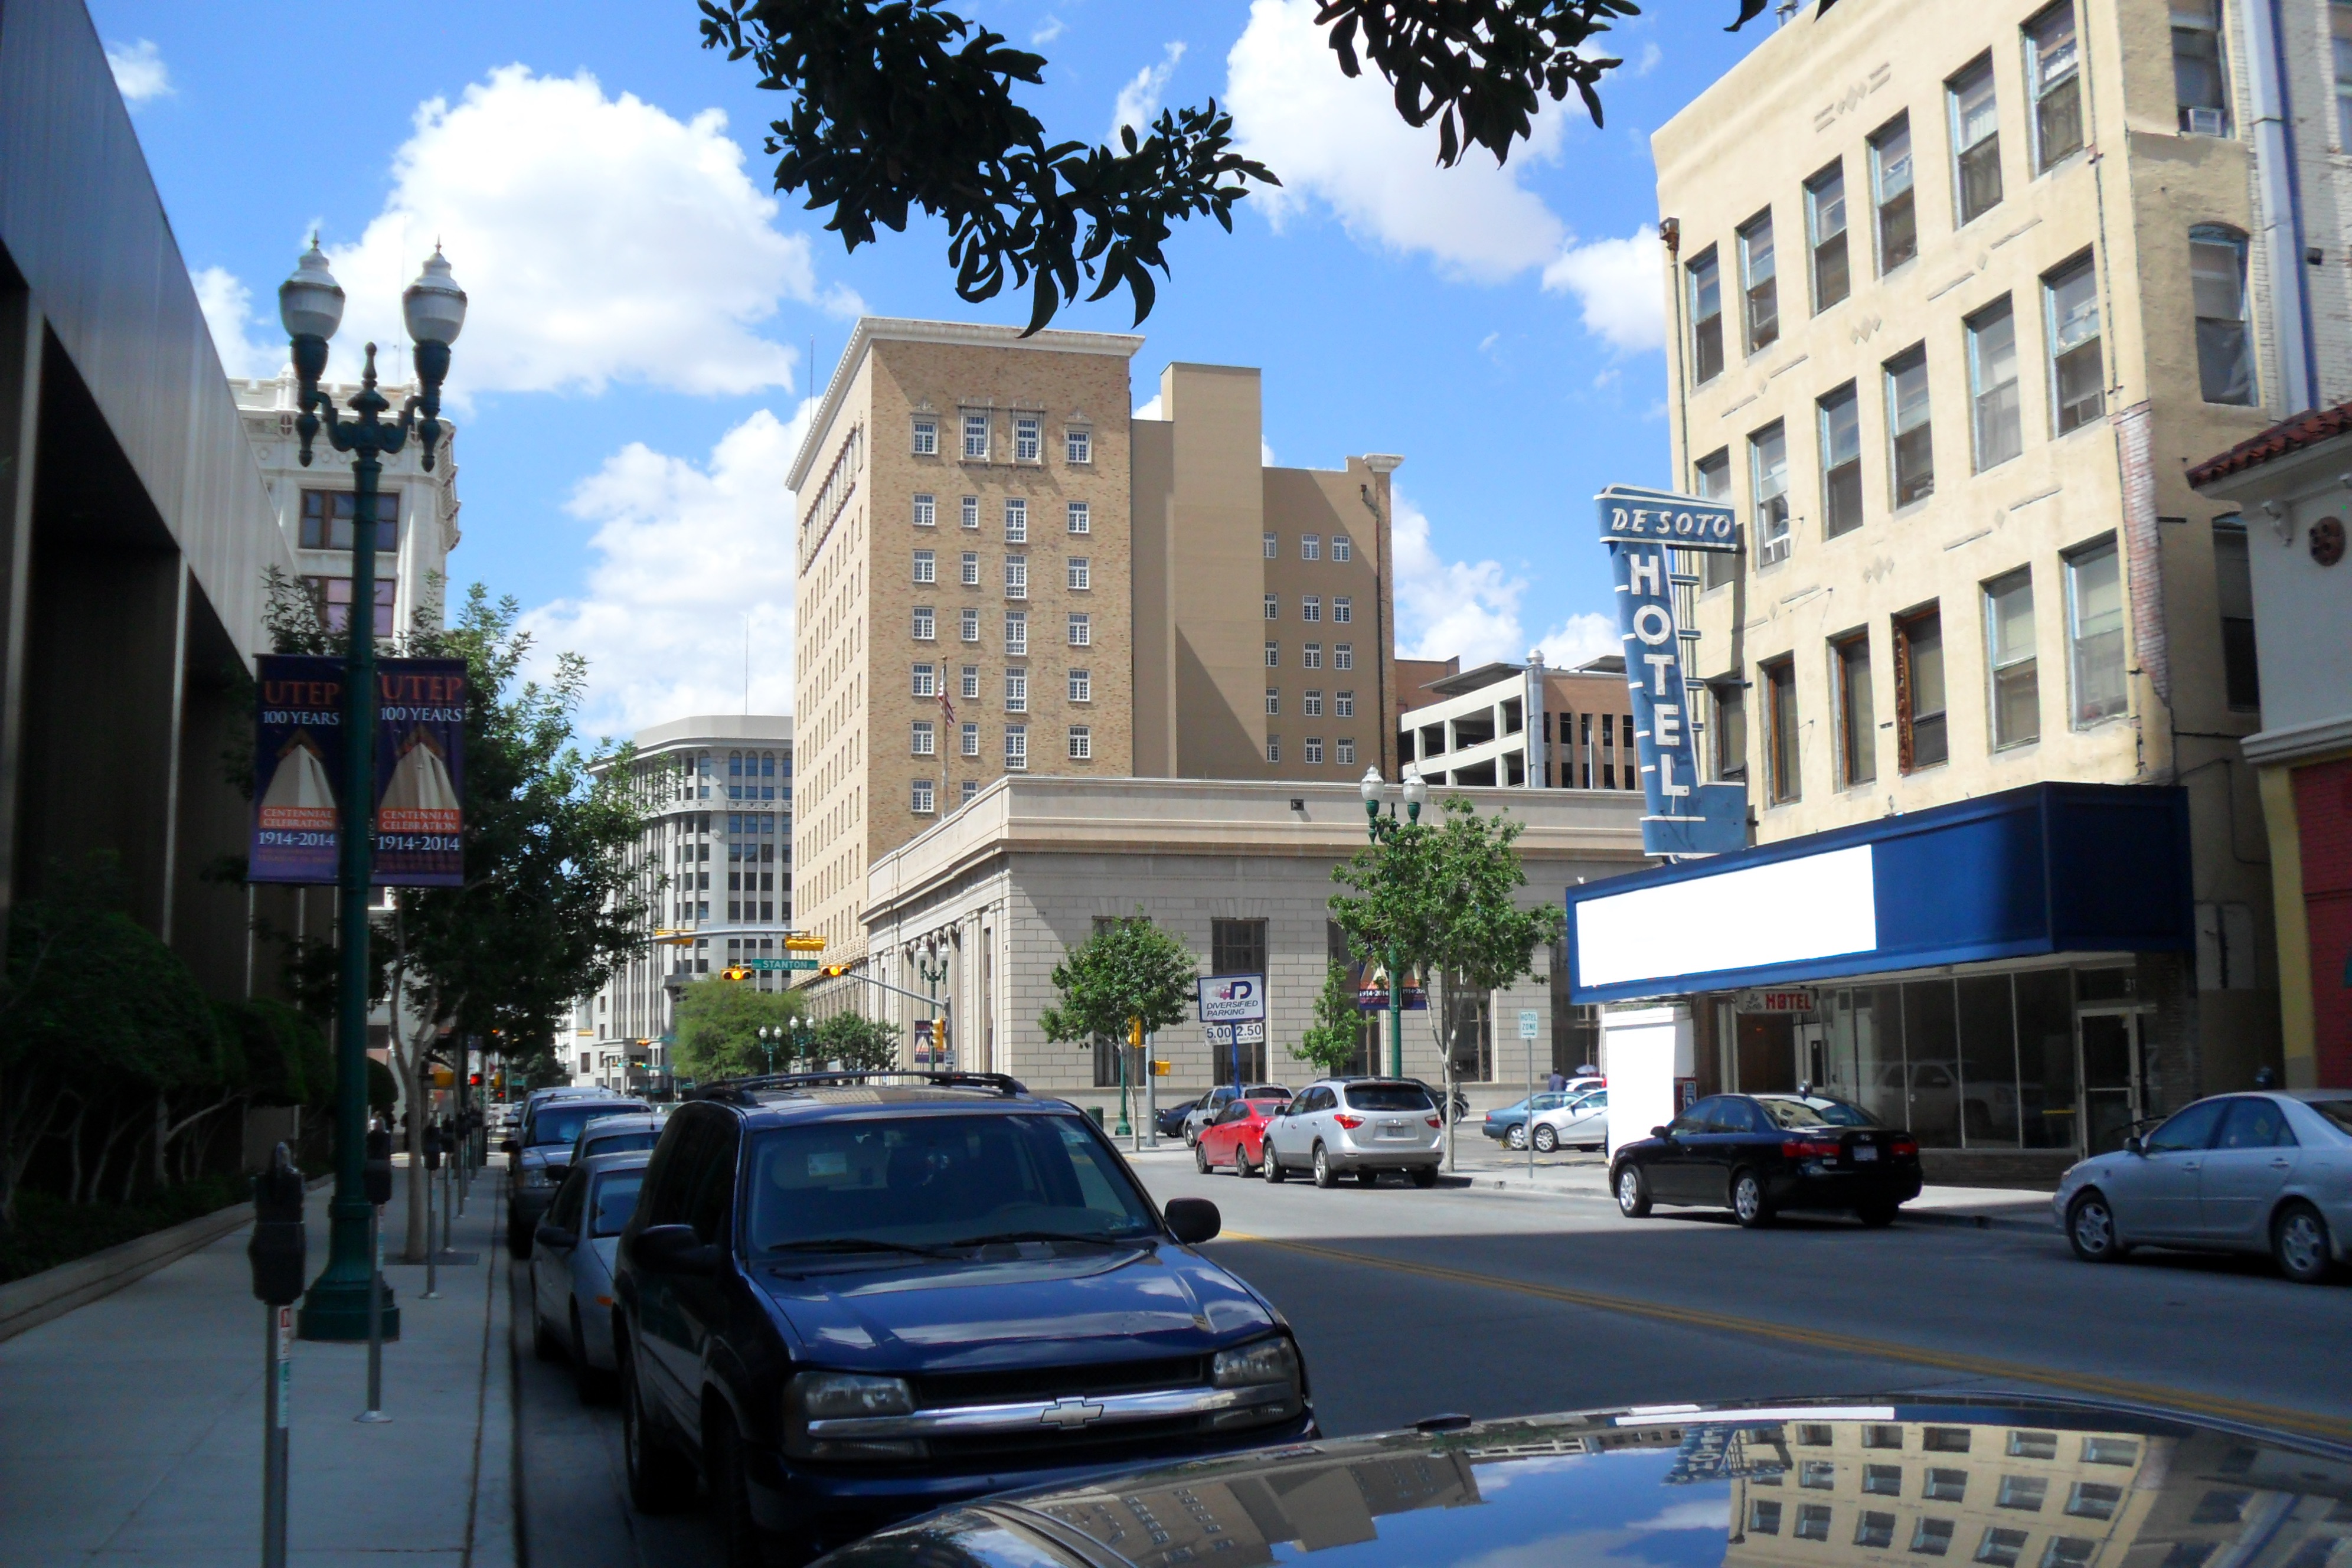
pedestrian, road, street, town, city, cityscape, downtown, plaza, facade, lane, public transport, condominium, neighbourhood, residential area, human settlement